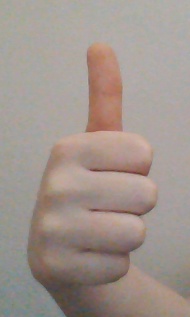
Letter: aleff